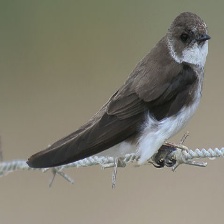
Species: SAND MARTIN
Scientific name: RIPARIA RIPARIA